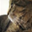
Label: cat